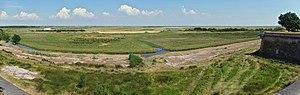
Marais de Brouage, vu des remparts, côté est. Hiers-Brouage, Charente-Maritime, France.